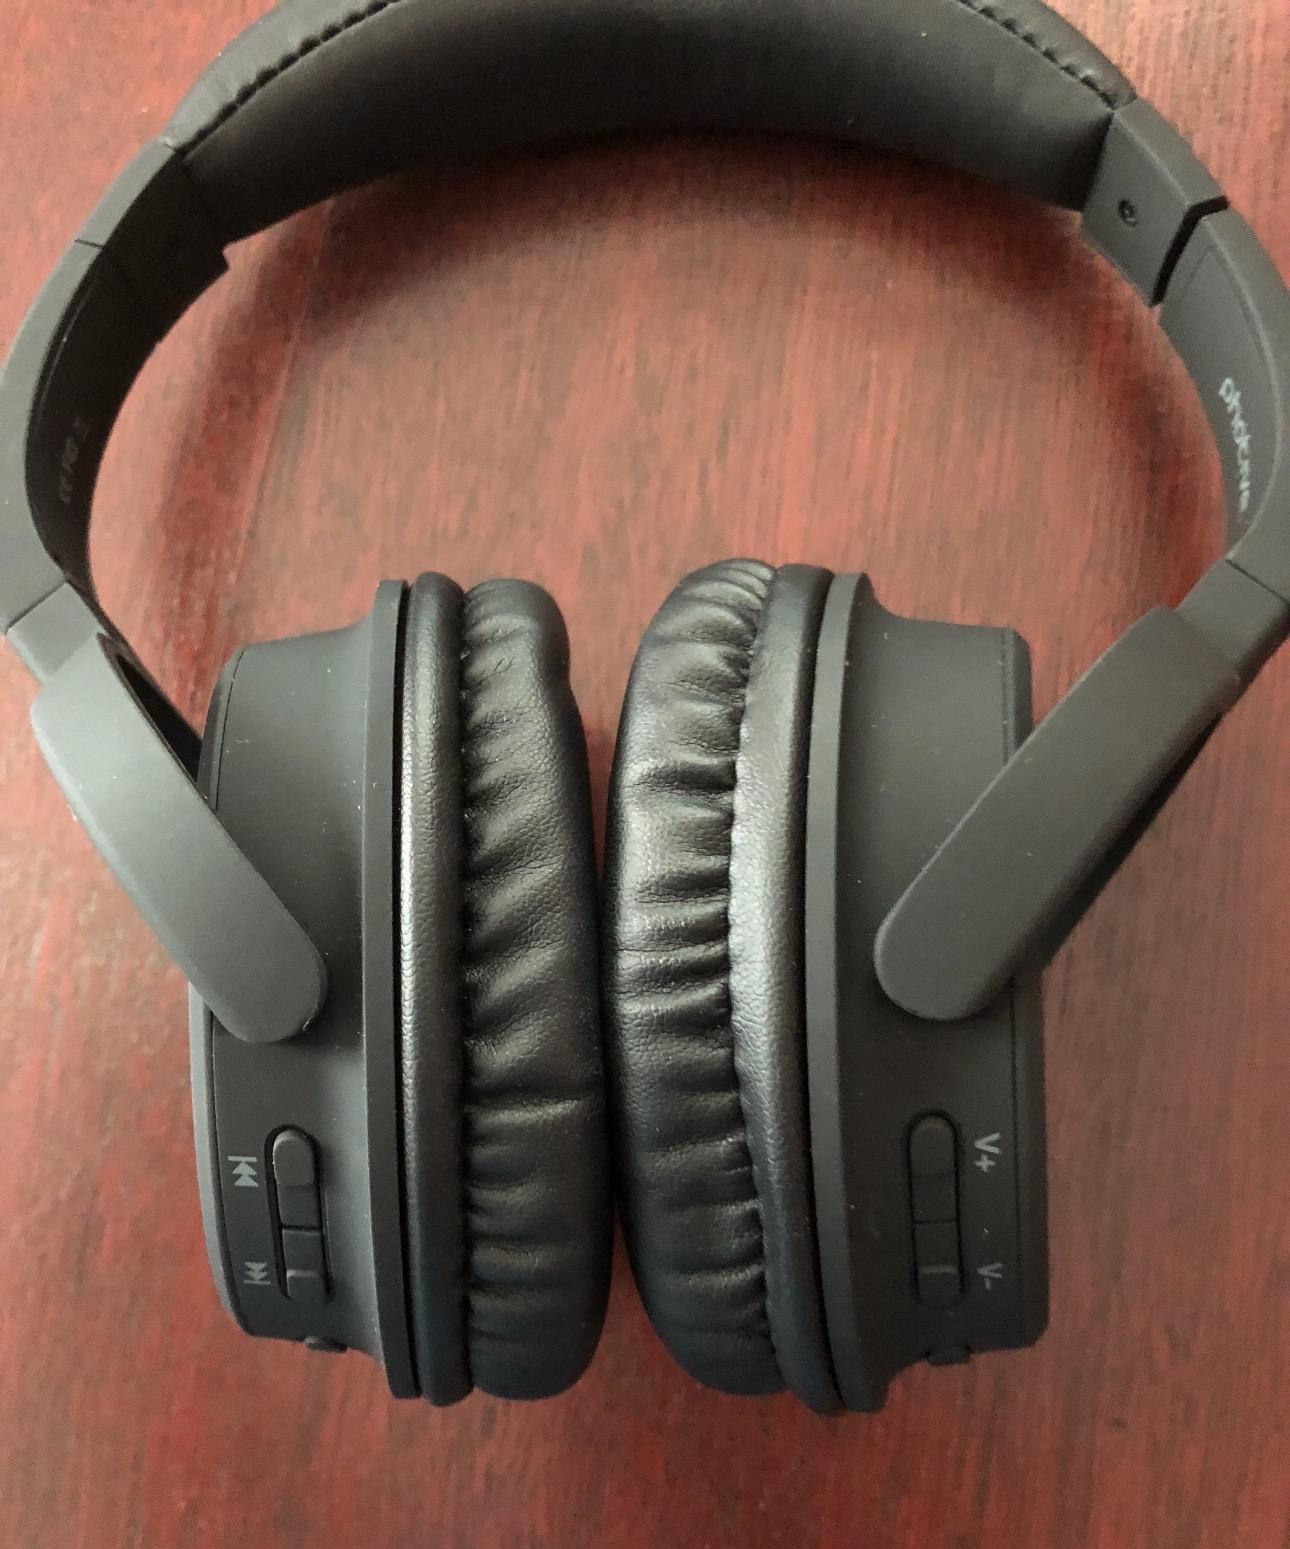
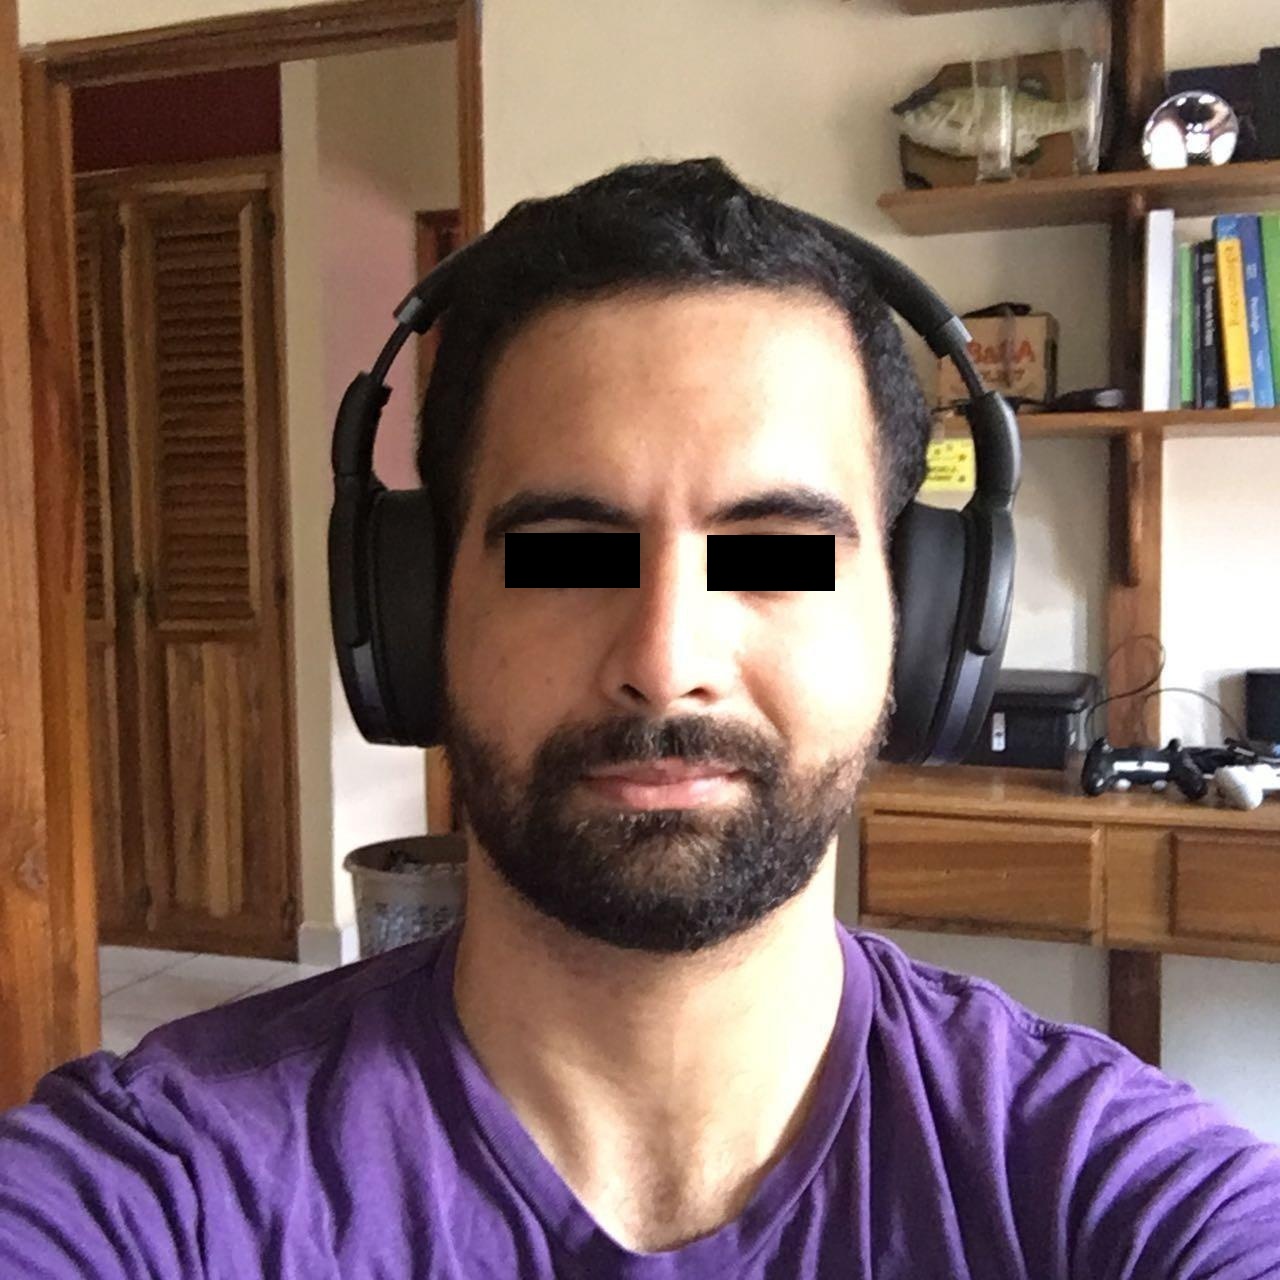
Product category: headphones
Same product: no